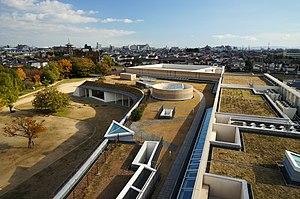
Harima est un bourg du district de Kako, dans la préfecture de Hyōgo au Japon.